Alfred Delauney

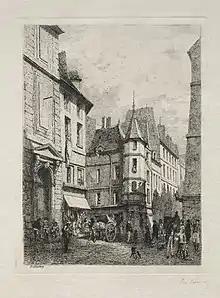
Turret in Fontaine Rue d'Ecole de Medicines demolished in 1877

Born on 13 July 1830 at Gouville in Normandy, Delauney came to Paris in 1842 at the age of twelve to work as an assistant to an elderly uncle named Salmon, his mother's brother, who was a print-seller. Salmon had a shop at 39, Rue de Seine, in the 6th arrondissement of Paris near the Louvre, called "Librairie des Beaux-Arts", which in 1850 he transferred to his nephew. Had two children, Marthe, and Jean.